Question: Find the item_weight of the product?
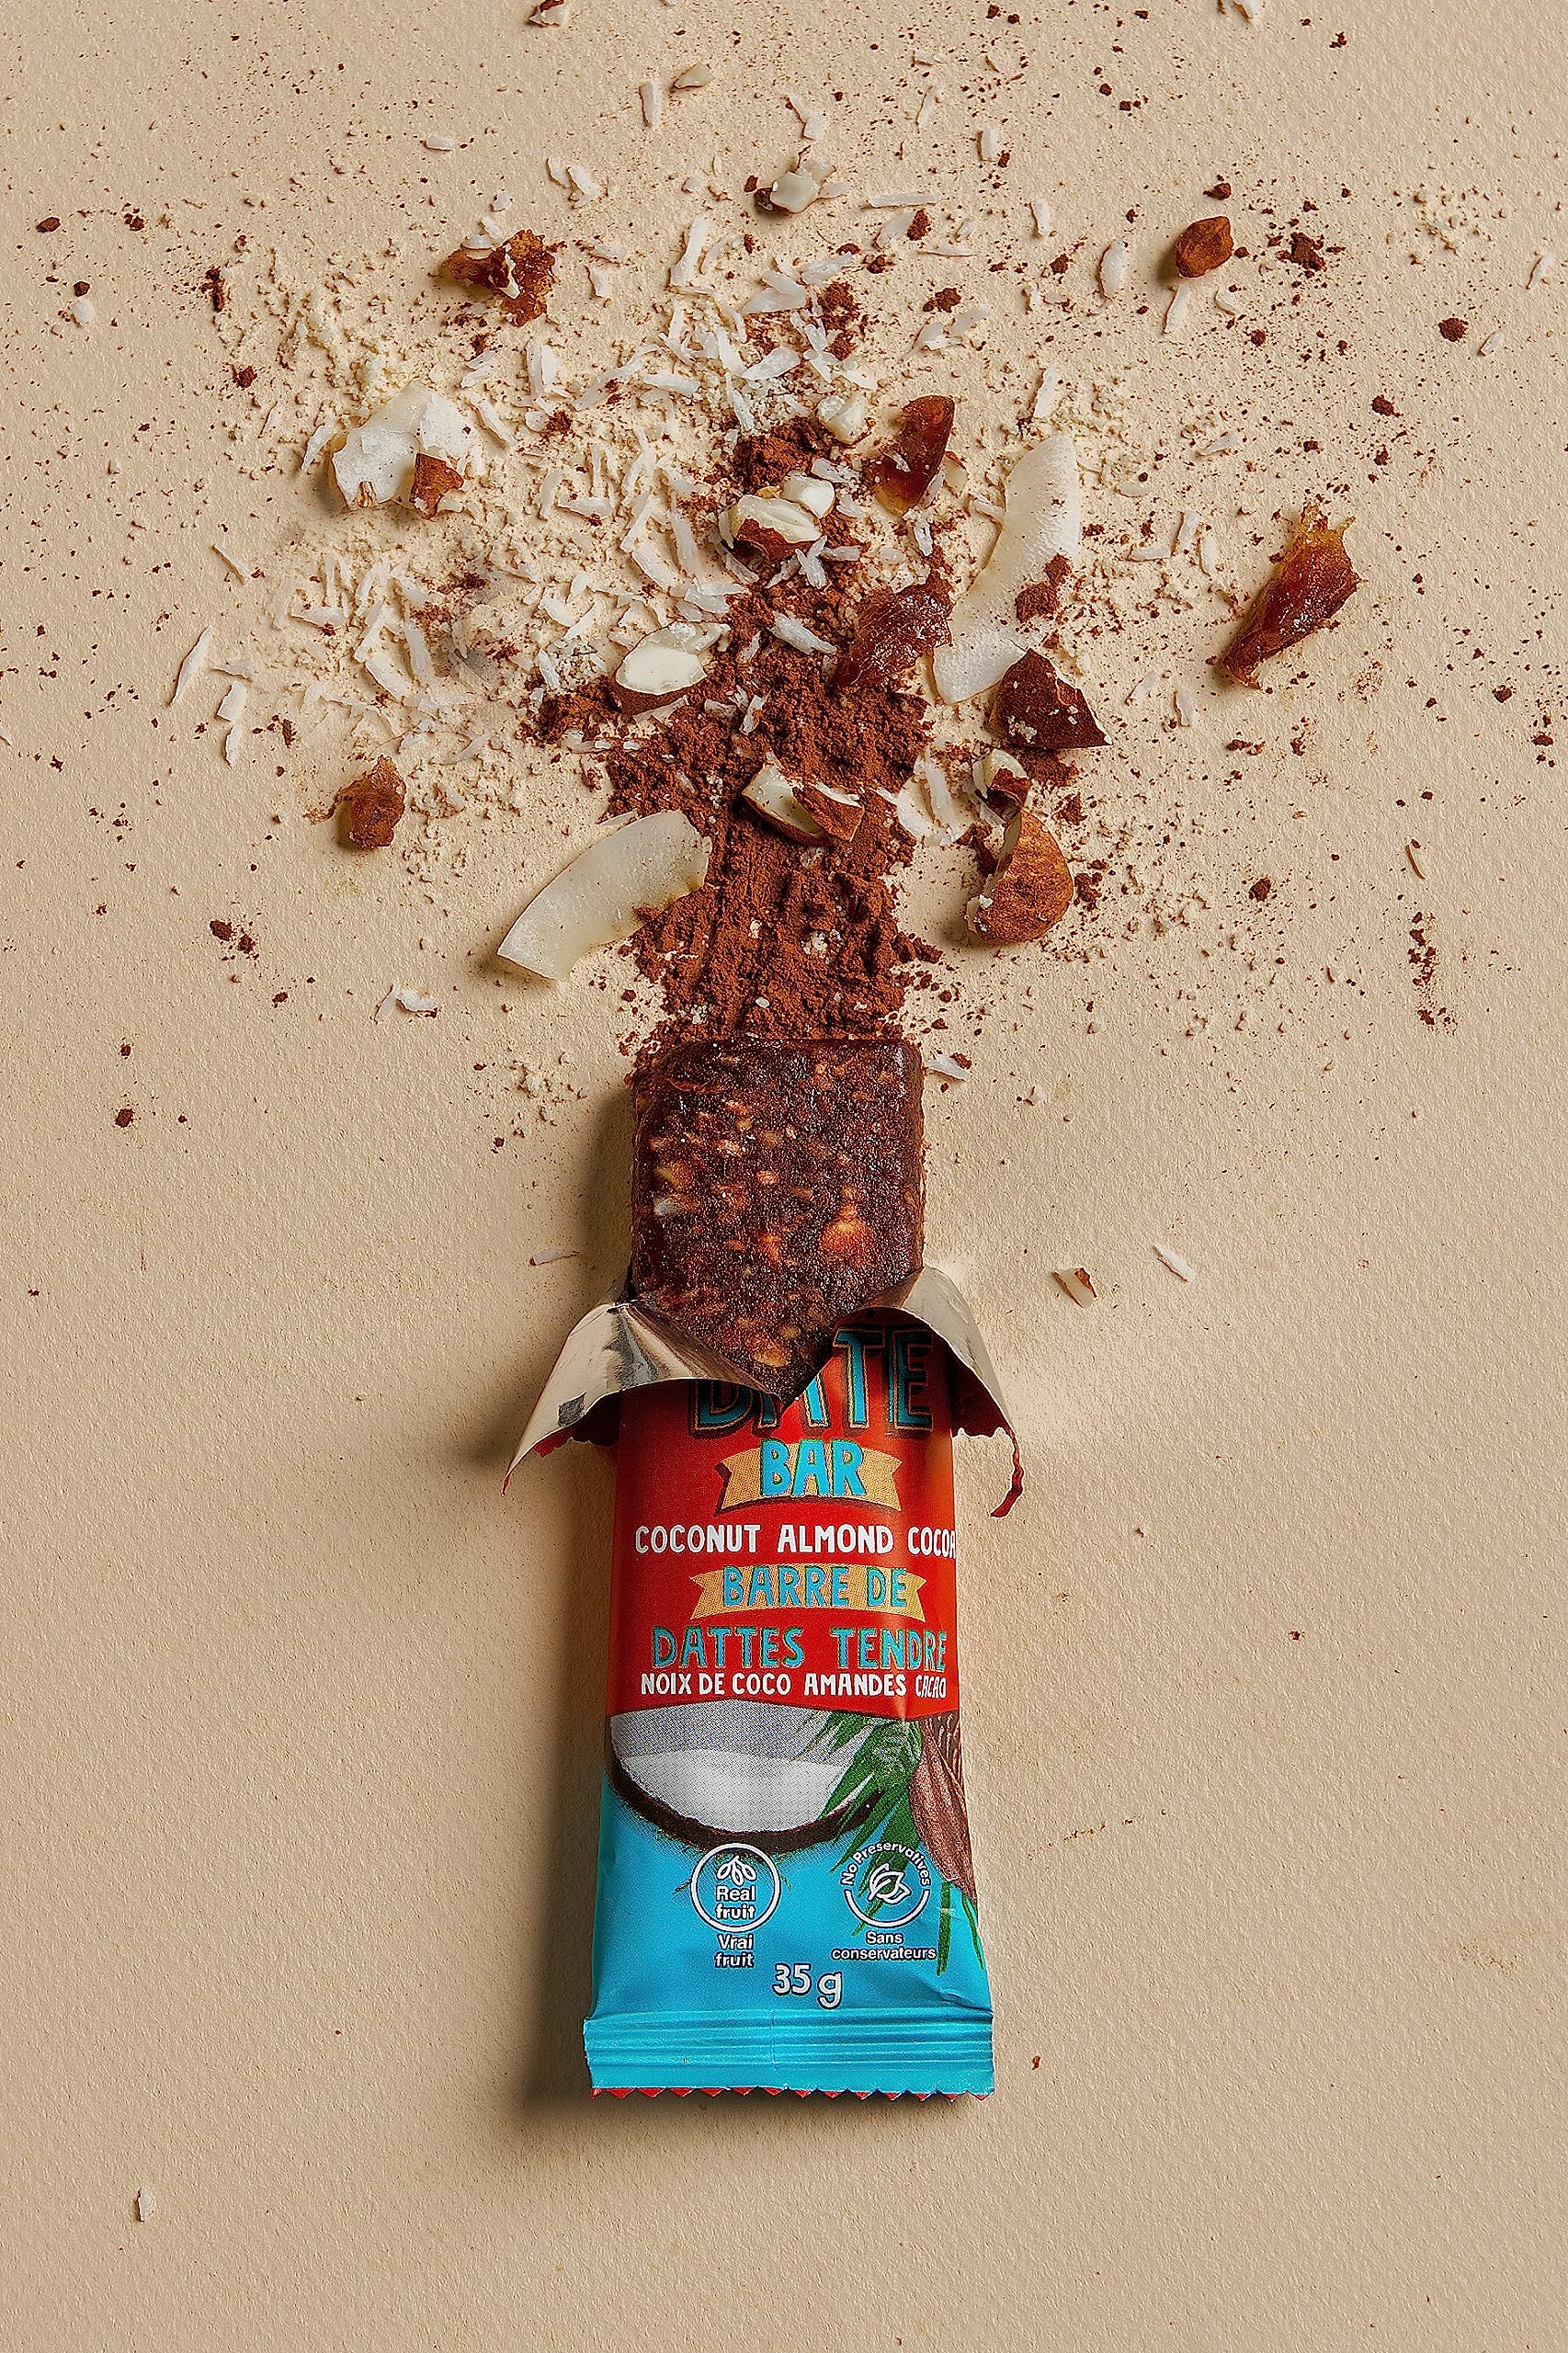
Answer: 35.0 gram